Sheikh Hamada

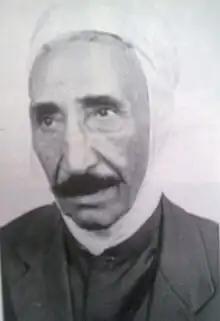
Cheikh Hamada (1889 1968). Master of Oran Bedouin song.

During his lifetime, he revolutionized Bedouin musical traditions in North Africa and in modern music today. He utilized urban poetry in his Hadri, Haouz, and Aroub compositions.